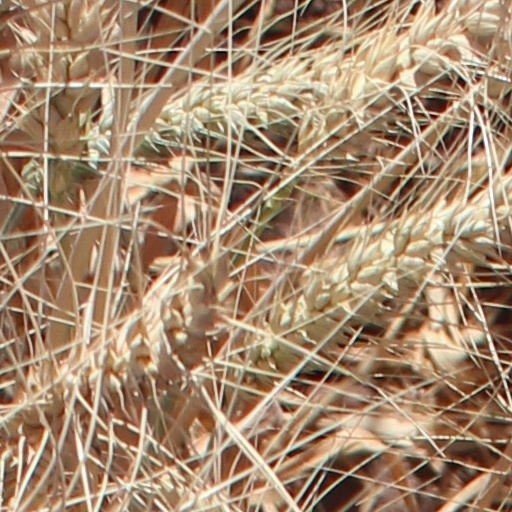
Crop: wheat